RUFY2

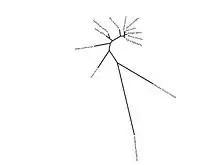
Unrooted phylogenetic tree of RUFY2 protein

Certain neurodegenerative diseases such as Alzheimer's have been found to have defective endosomal trafficking. Therefore, the involvement of RUFY2 protein domains, RUN and FYVE, may possibly play a role in neurodegenerative diseases such as Alzheimer's.